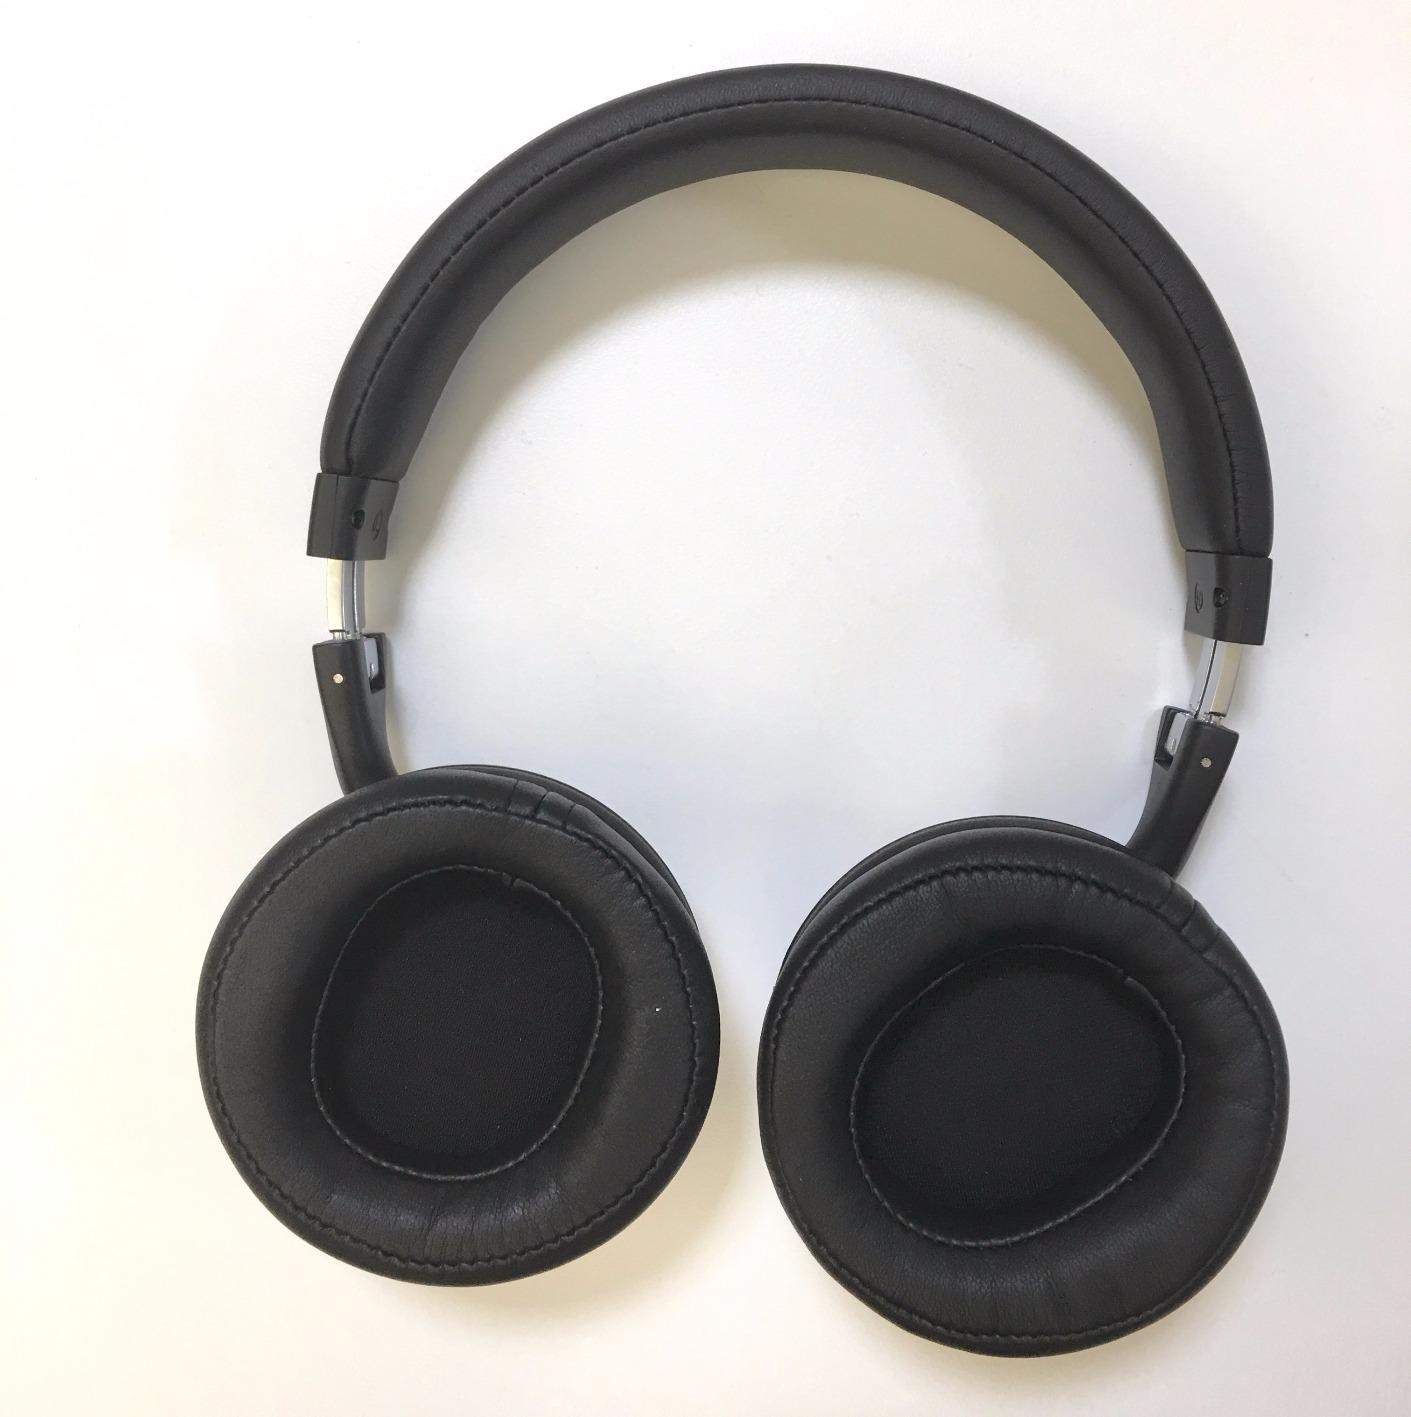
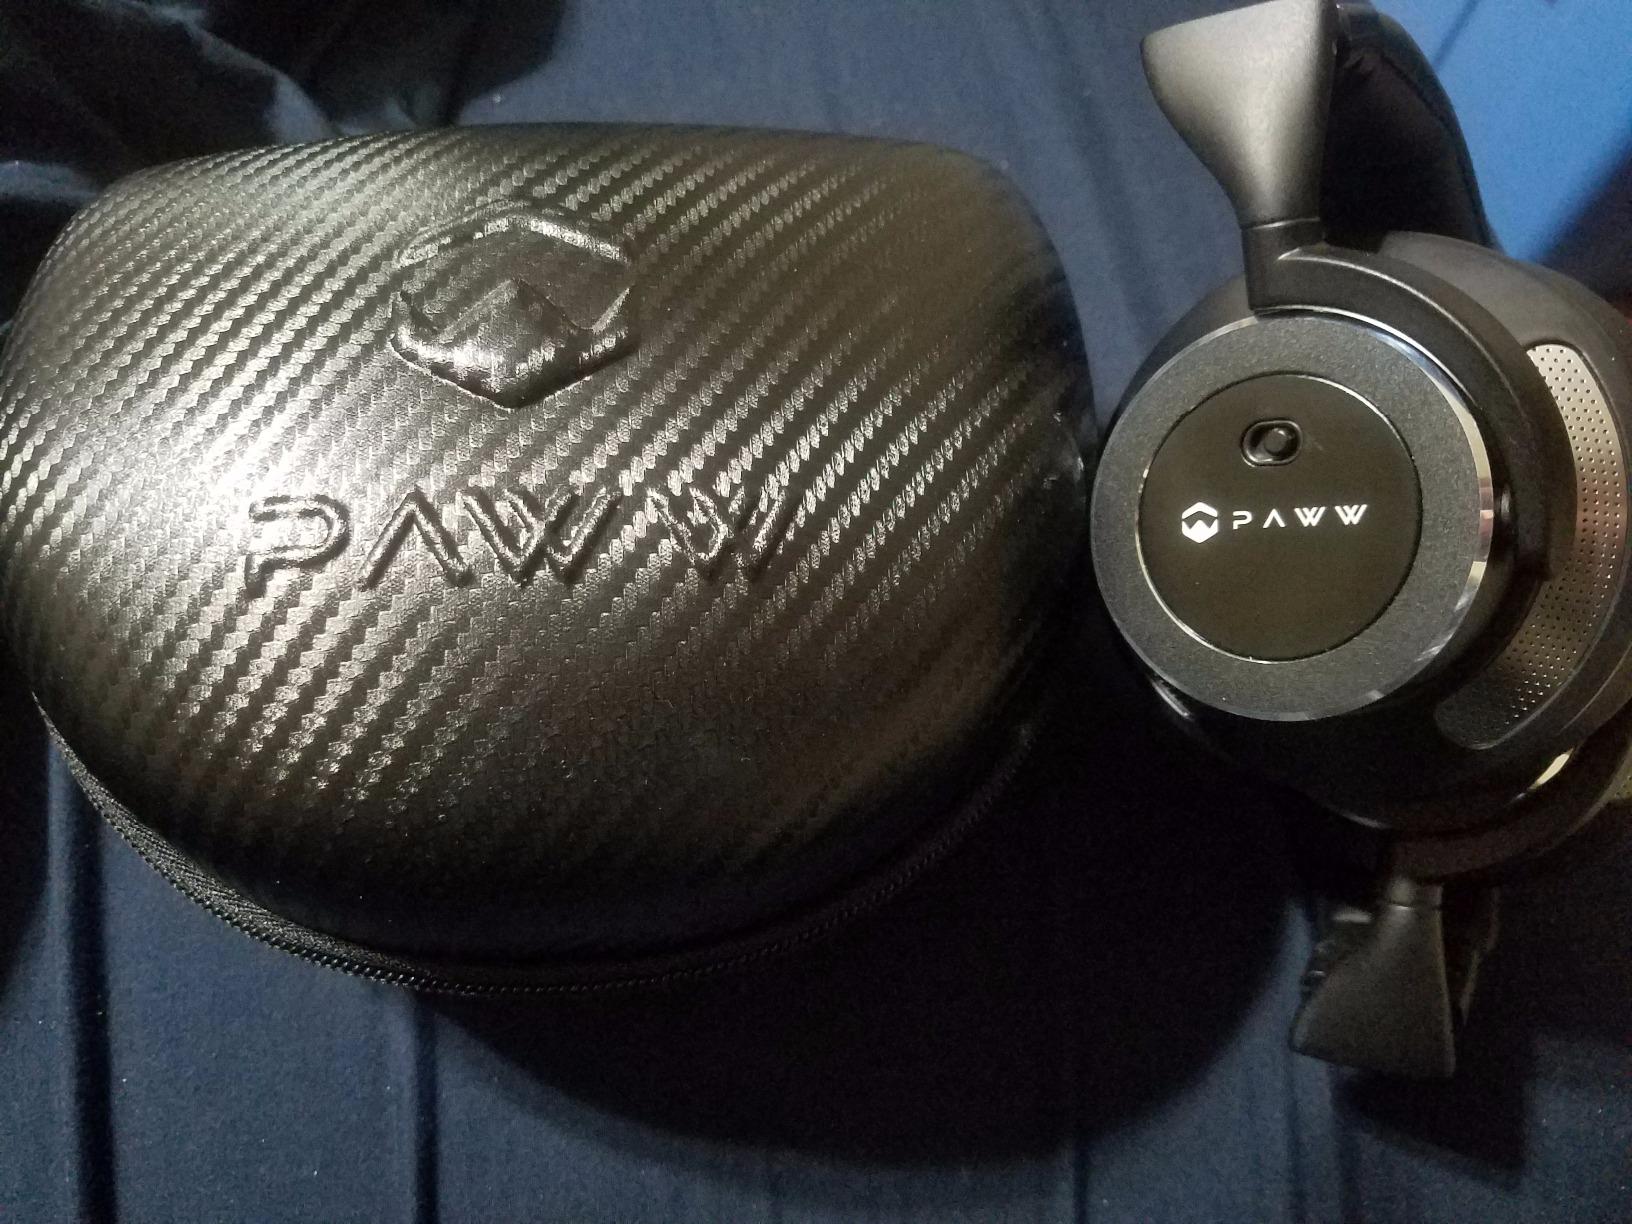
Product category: headphones
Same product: yes